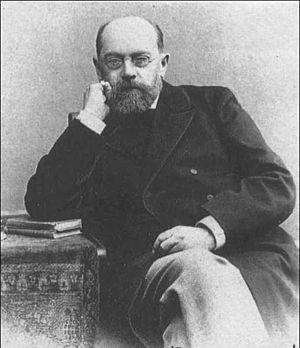
Constantin Konstantinovitch Sloutchevski est un poète russe, né en 1837 à Saint-Pétersbourg en et mort en 1904.